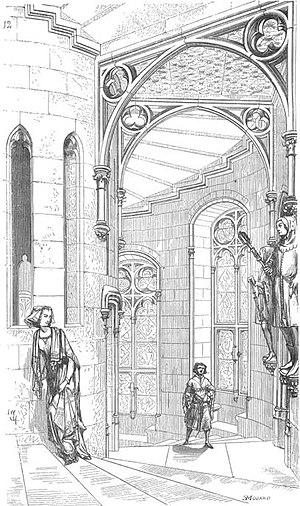
Vue perspective de la grande vis imaginée par Viollet-le-Duc. Dictionnaire raisonné de l’architecture française du XIe au XVIe siècle. En fait, la tour hébergeant l'escalier était probablement de forme carrée et non circulaire.
La Grande vis du Louvre était un escalier situé à l'intérieur du Château du Louvre.